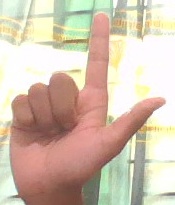
ASL sign: L